Eliseo Salazar

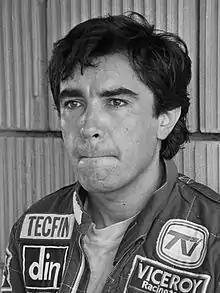
Salazar at the 1982 Dutch Grand Prix

Eliseo Salazar Valenzuela (born 14 November 1954) is a Chilean former racing driver, who competed in Formula One from to . Salazar remains the only Chilean driver to compete in Formula One.